May Irwin

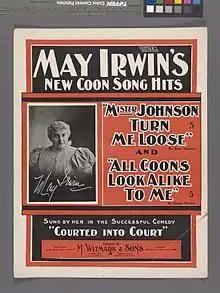
The cover of sheet music featuring one of Irwin's songs originally performed in the Broadway musical "Courted Into Court".

In addition to her performing and singing, Irwin also wrote the lyrics to several songs, including "Hot Tamale Alley", with music written by George M. Cohan. In 1907 she married her manager, Kurt Eisfeldt, and began making records for Berliner/Victor. Several of these recordings survive and give a notion of the actress's appeal.